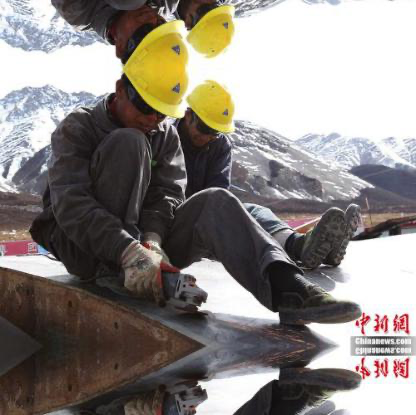
Objects in the image:
label: helmet
label: helmet
label: helmet
label: helmet